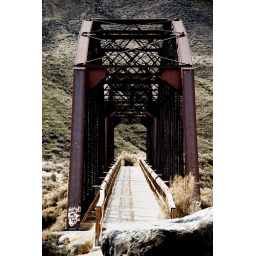
A walking bridge over the Snake River at Celebration Point...